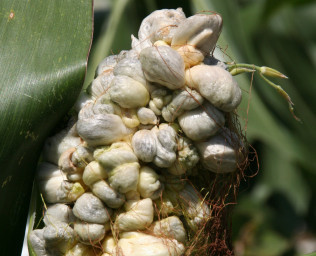
Plant: Corn
Disease: corn smut